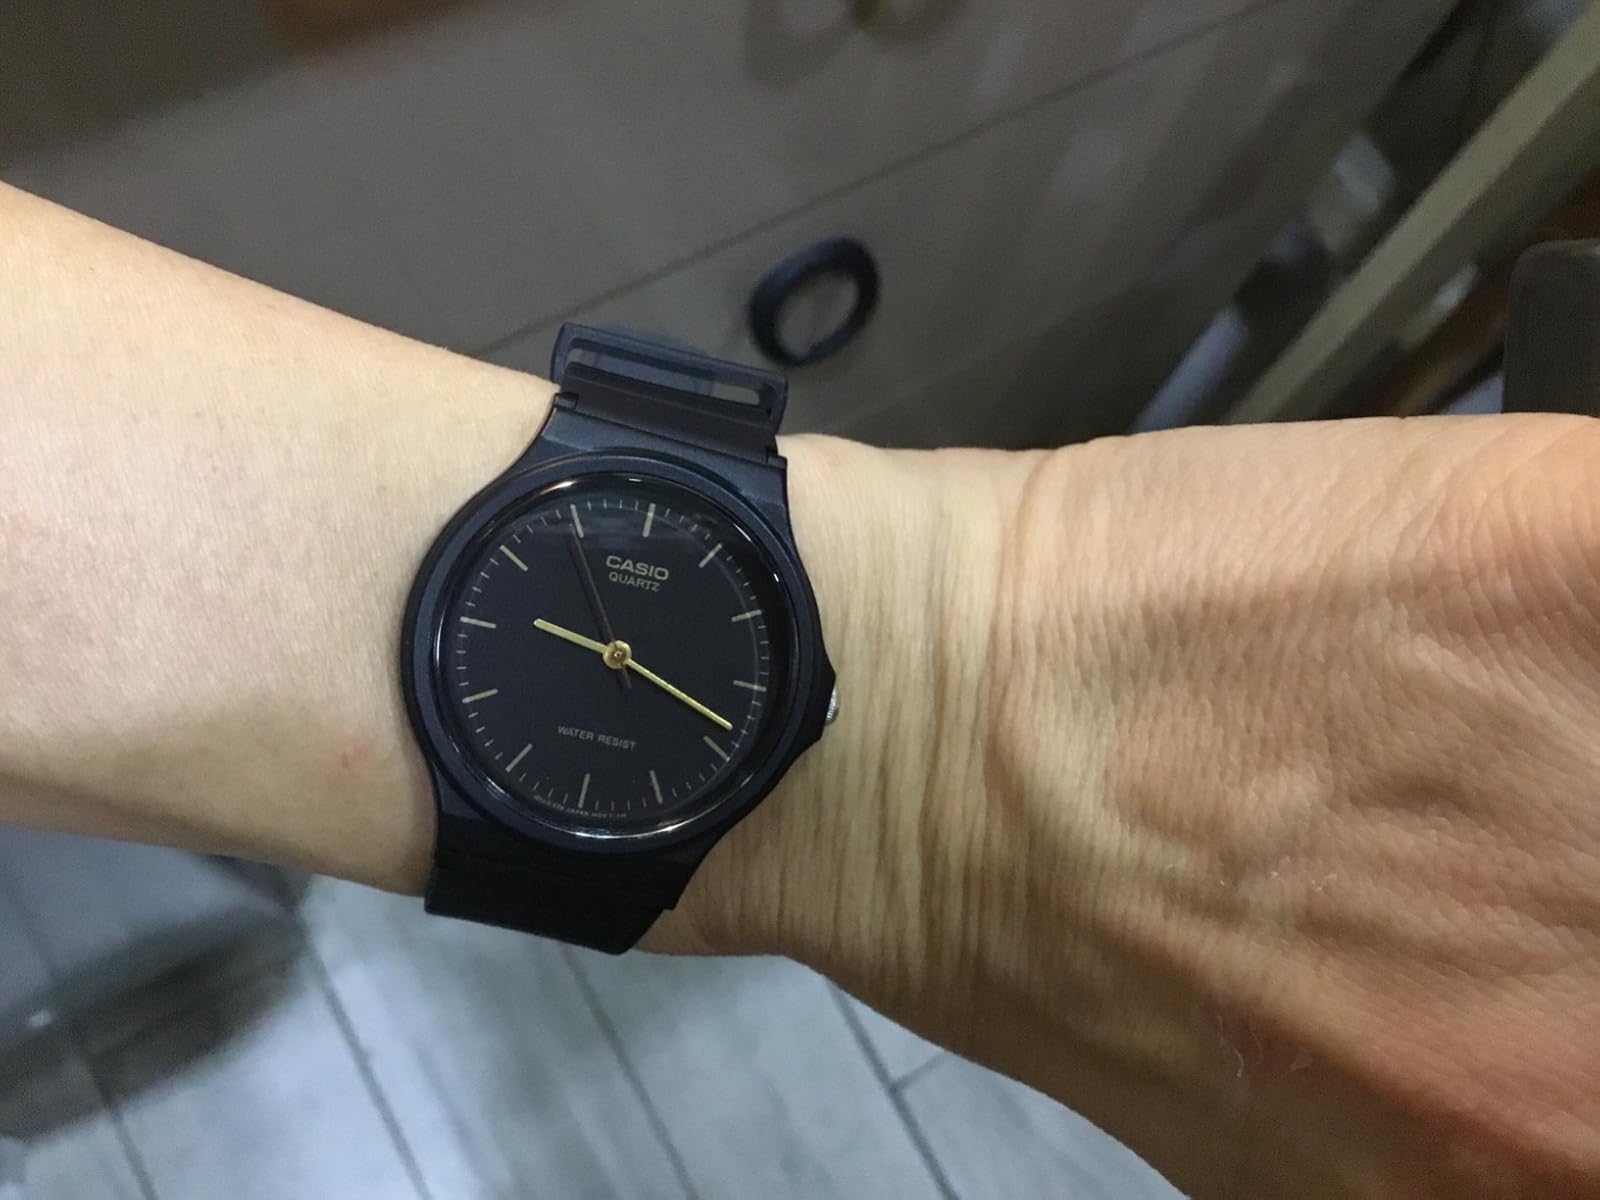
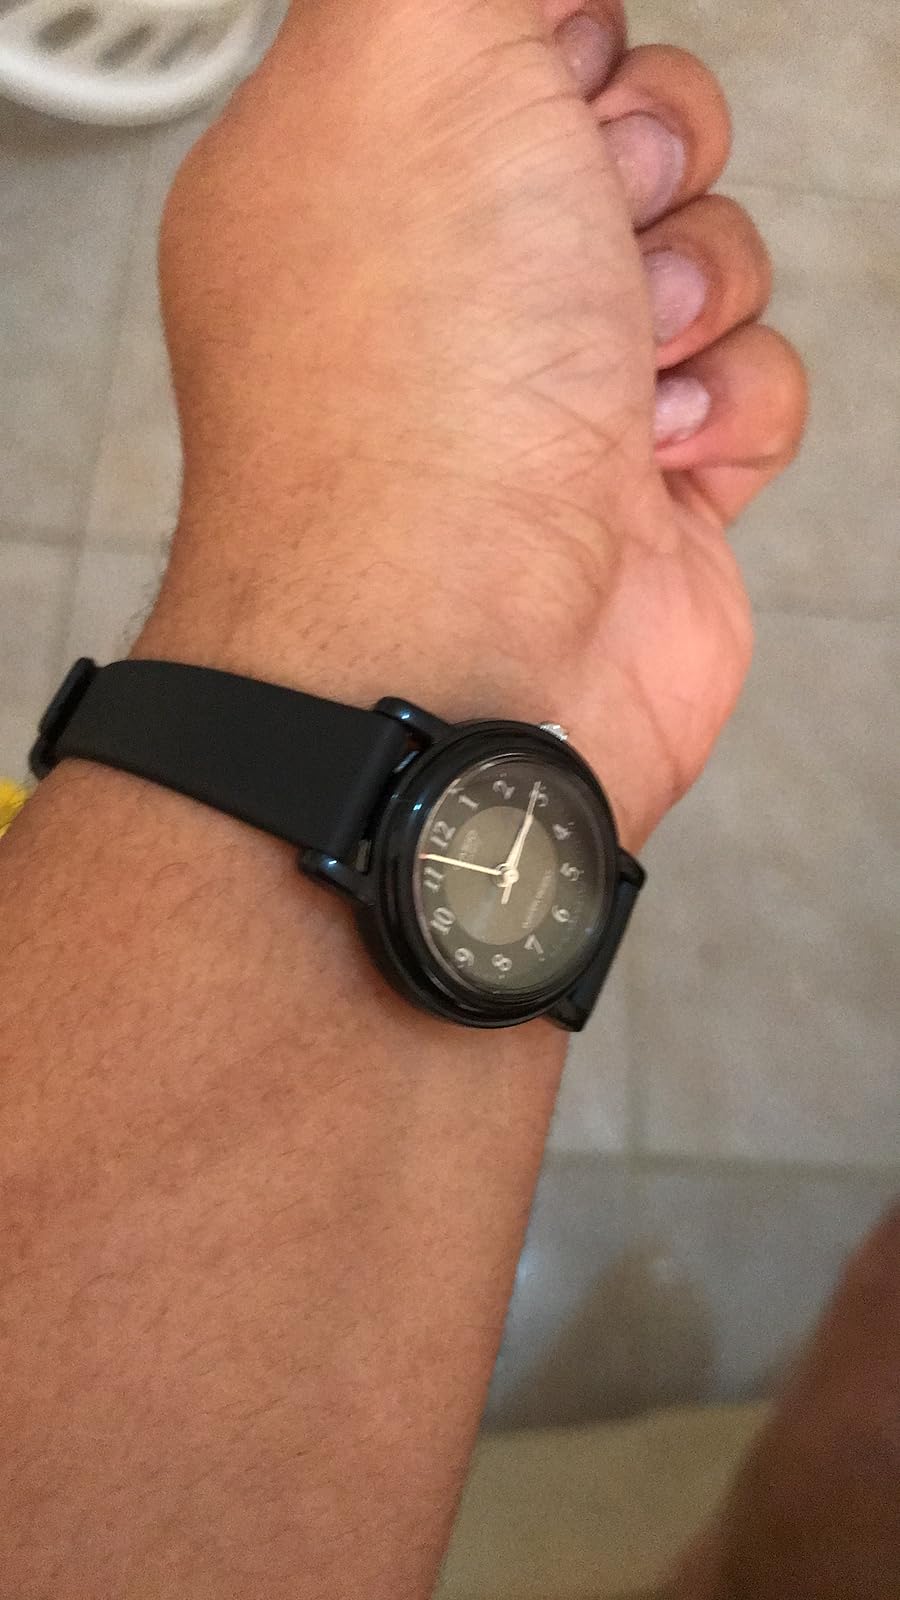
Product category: accessories_watch
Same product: no